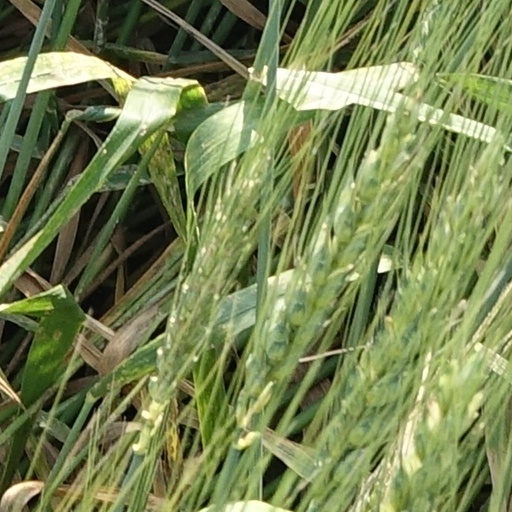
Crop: wheat